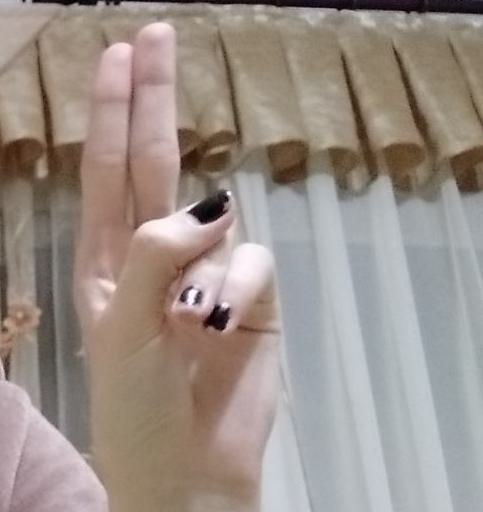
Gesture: two_up